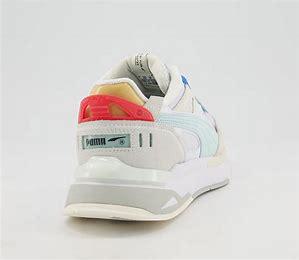
Brand: Puma
Model: Mirage Sport